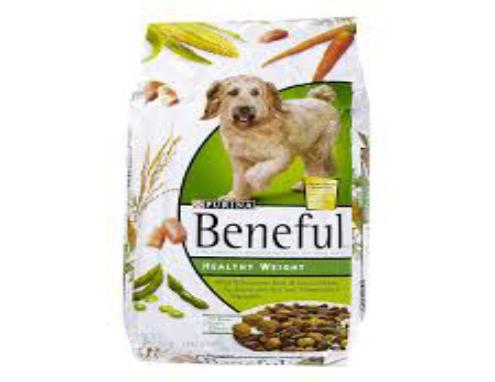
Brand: Beneful
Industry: Food